Mija (DJ)

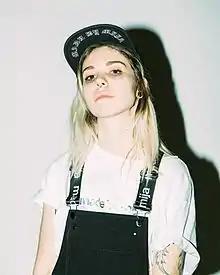
Mija in 2016

Amber Giles (born May 30, 1992), known professionally as Mija, is an American DJ, music producer, and promoter, originally from Phoenix, Arizona, who came to attention in 2014 after she played with Skrillex.